St Buryan

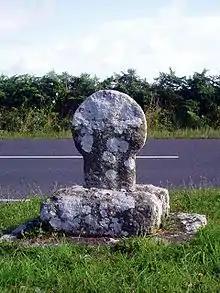
Celtic cross near Chapel Carn Brea in the north of St. Buryan parish

The area surrounding St Buryan was in use by humans in Neolithic times, as is evident from their surviving monuments. One mile (1.6 km) to the north of St Buryan lies Boscawen-Un, a Neolithic stone circle containing 19 stones around a leaning central pillar. The circle is also associated with two nearby standing stones or menhirs. Although somewhat overgrown, the site can be reached by travelling along the A30 west of Drift and is only a few hundred metres south of the road. A more accessible stone circle, The Merry Maidens, lies to the south of the village in a field along the B3315 toward Land's End. This much larger circle comprises nineteen granite megaliths some as much as tall, is approximately in diameter and is thought to be complete. Stones are regularly spaced around the circle with a gap or entrance at its eastern edge. The Merry Maidens are also called Dawn's Men, which is likely to be a corruption of the Cornish "Dans Maen", or Stone Dance. The local myth about the creation of the stones suggests that nineteen maidens were turned into stone as punishment for dancing on a Sunday. The pipers' two megaliths some distance north-east of the circle are said to be the petrified remains of the musicians who played for the dancers. This legend was likely initiated by the early Christian Church to prevent old pagan habits continuing at the site.